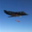
Label: airplane